Loes Luca

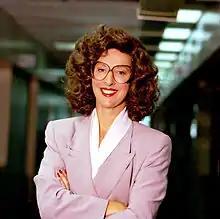
Loes Luca portraying the character of Yvette de Vriesch (1992)

Louise "Loes" Diana Wilhelmina Catharina Luca (born 18 October 1953) is a Dutch actress, singer and comedian. She began her career in the 1980s as a stage actress and singer in various musicals. She later started a successful film and television career, starring in "Spetters", "Het meisje met het rode haar", "De Noorderlingen" and "Ja zuster, nee zuster". She also appeared in the television show "".